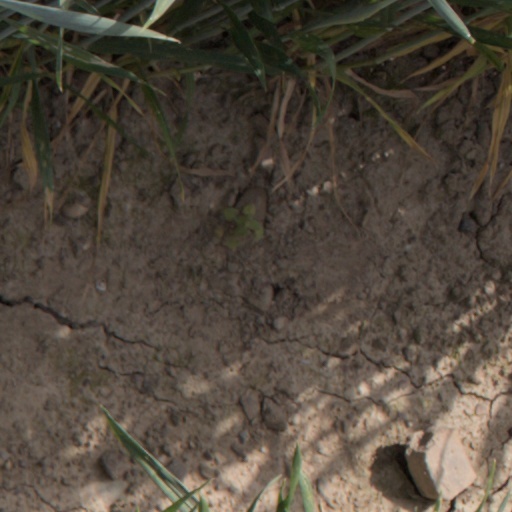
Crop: wheat